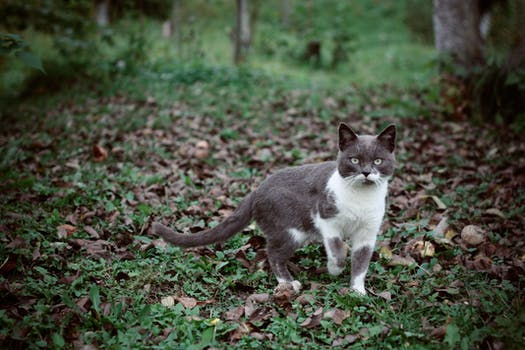
Label: No Watermark